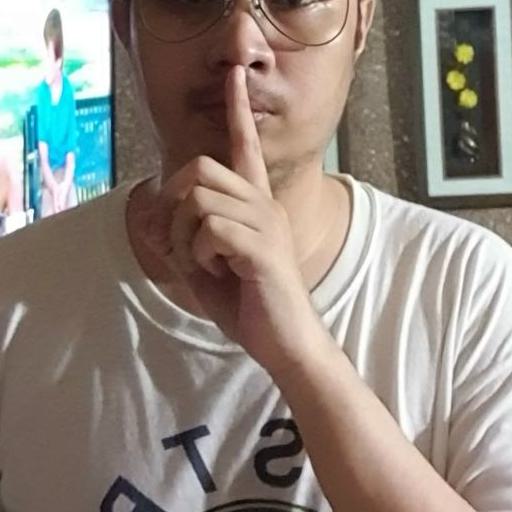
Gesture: mute